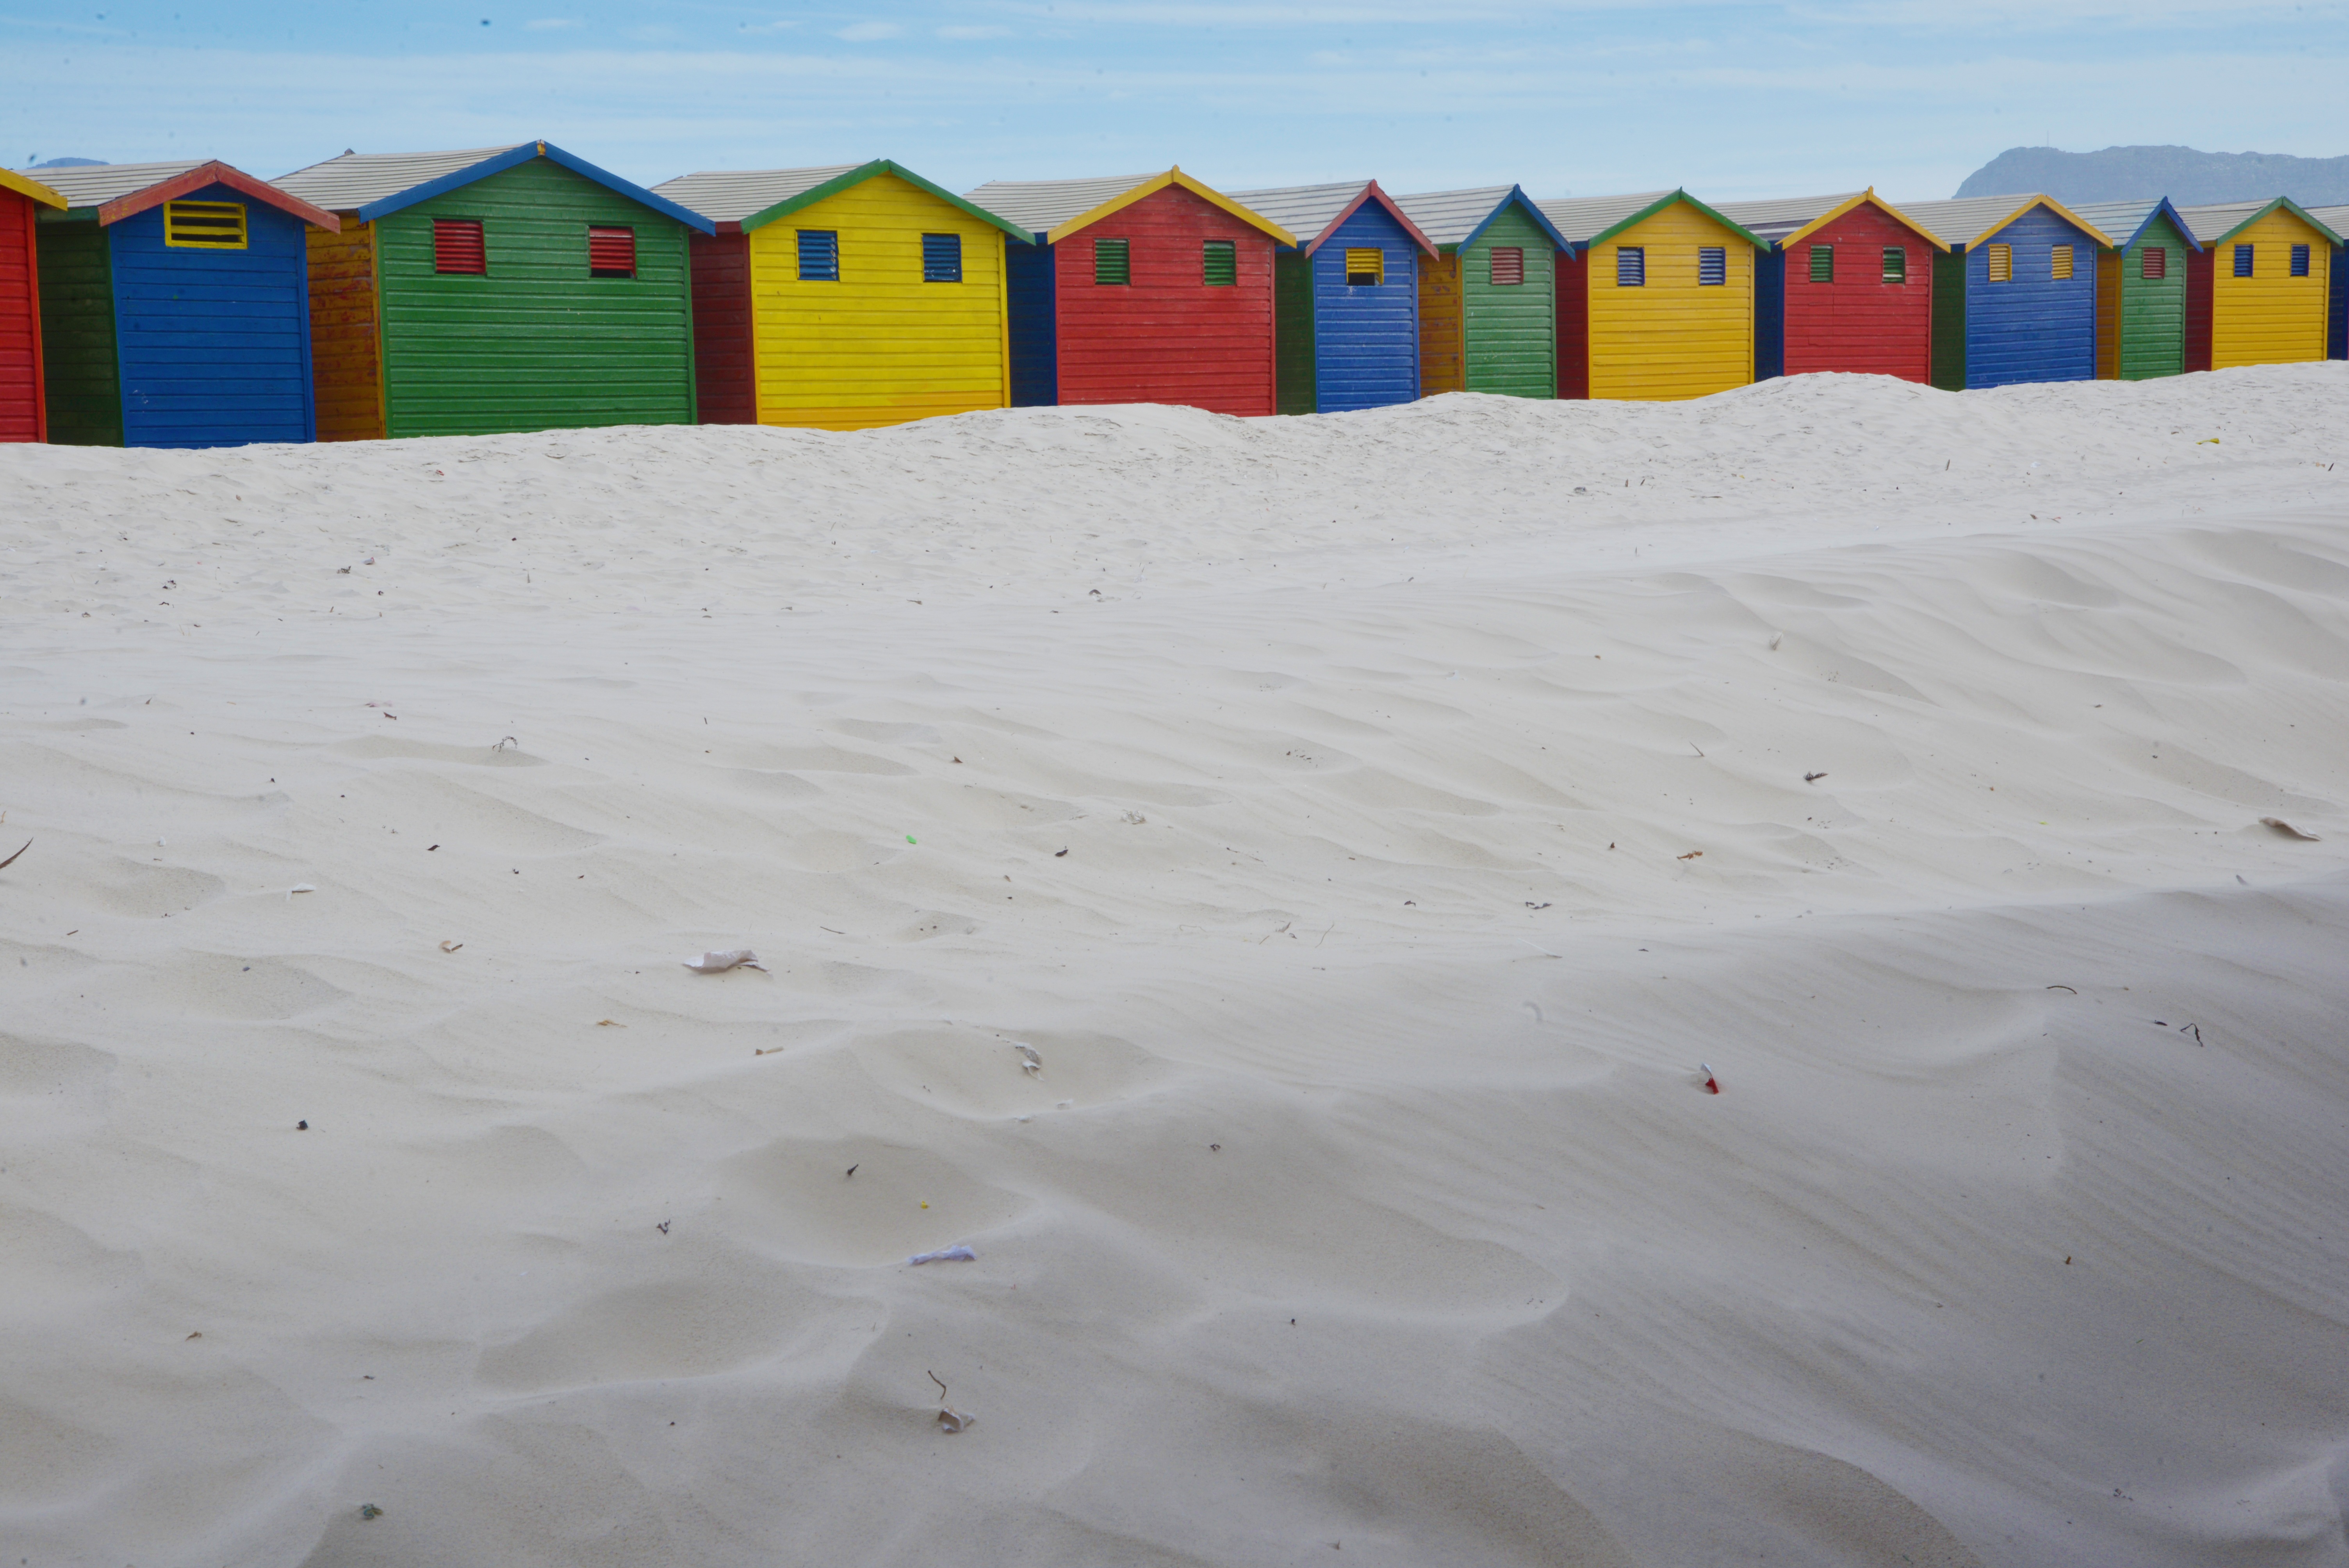
sand, snow, dune, wind, material, habitat, south africa, bathhouses, muizenberg, natural environment, aeolian landform